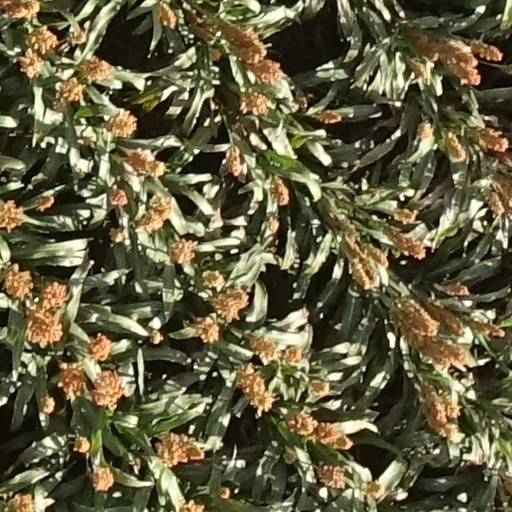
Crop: sorghum